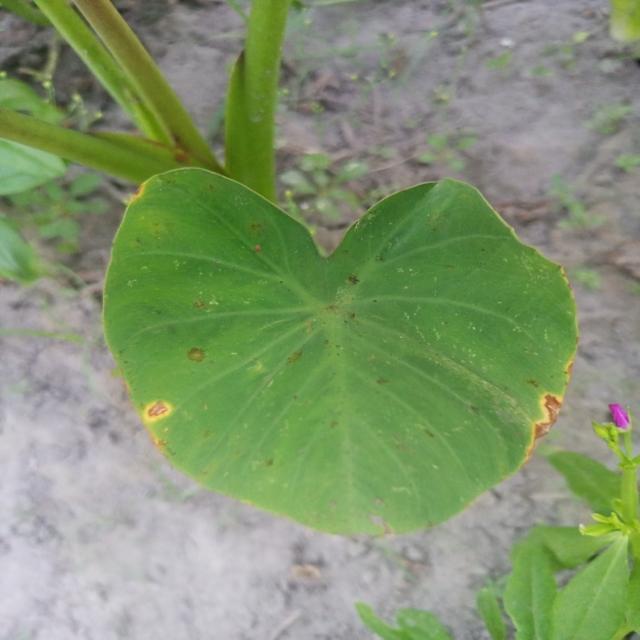
Label: Early_Blight